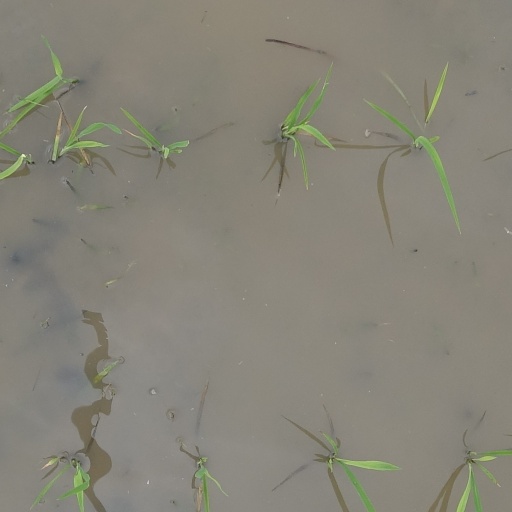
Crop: rice